Los Angeles River bicycle path

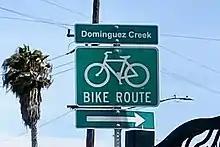
Dominguez Creek Bike Route sign

On July 23, 2013, the nonprofit group River LA, formerly known as Los Angeles River Revitalization Corp, announced a goal of completing a continuous 51-mile greenway and bike path along the river by the end of the decade. The path is envisioned to be the central focus of a linear recreational park as well as providing an alternative transportation path through Los Angeles. The announcement by the nonprofit group precedes the expected August 30 release of a feasibility study being prepared by the U.S. Army Corps of Engineers. The Corps have the ultimate decision-making power over the river and its future revitalization.